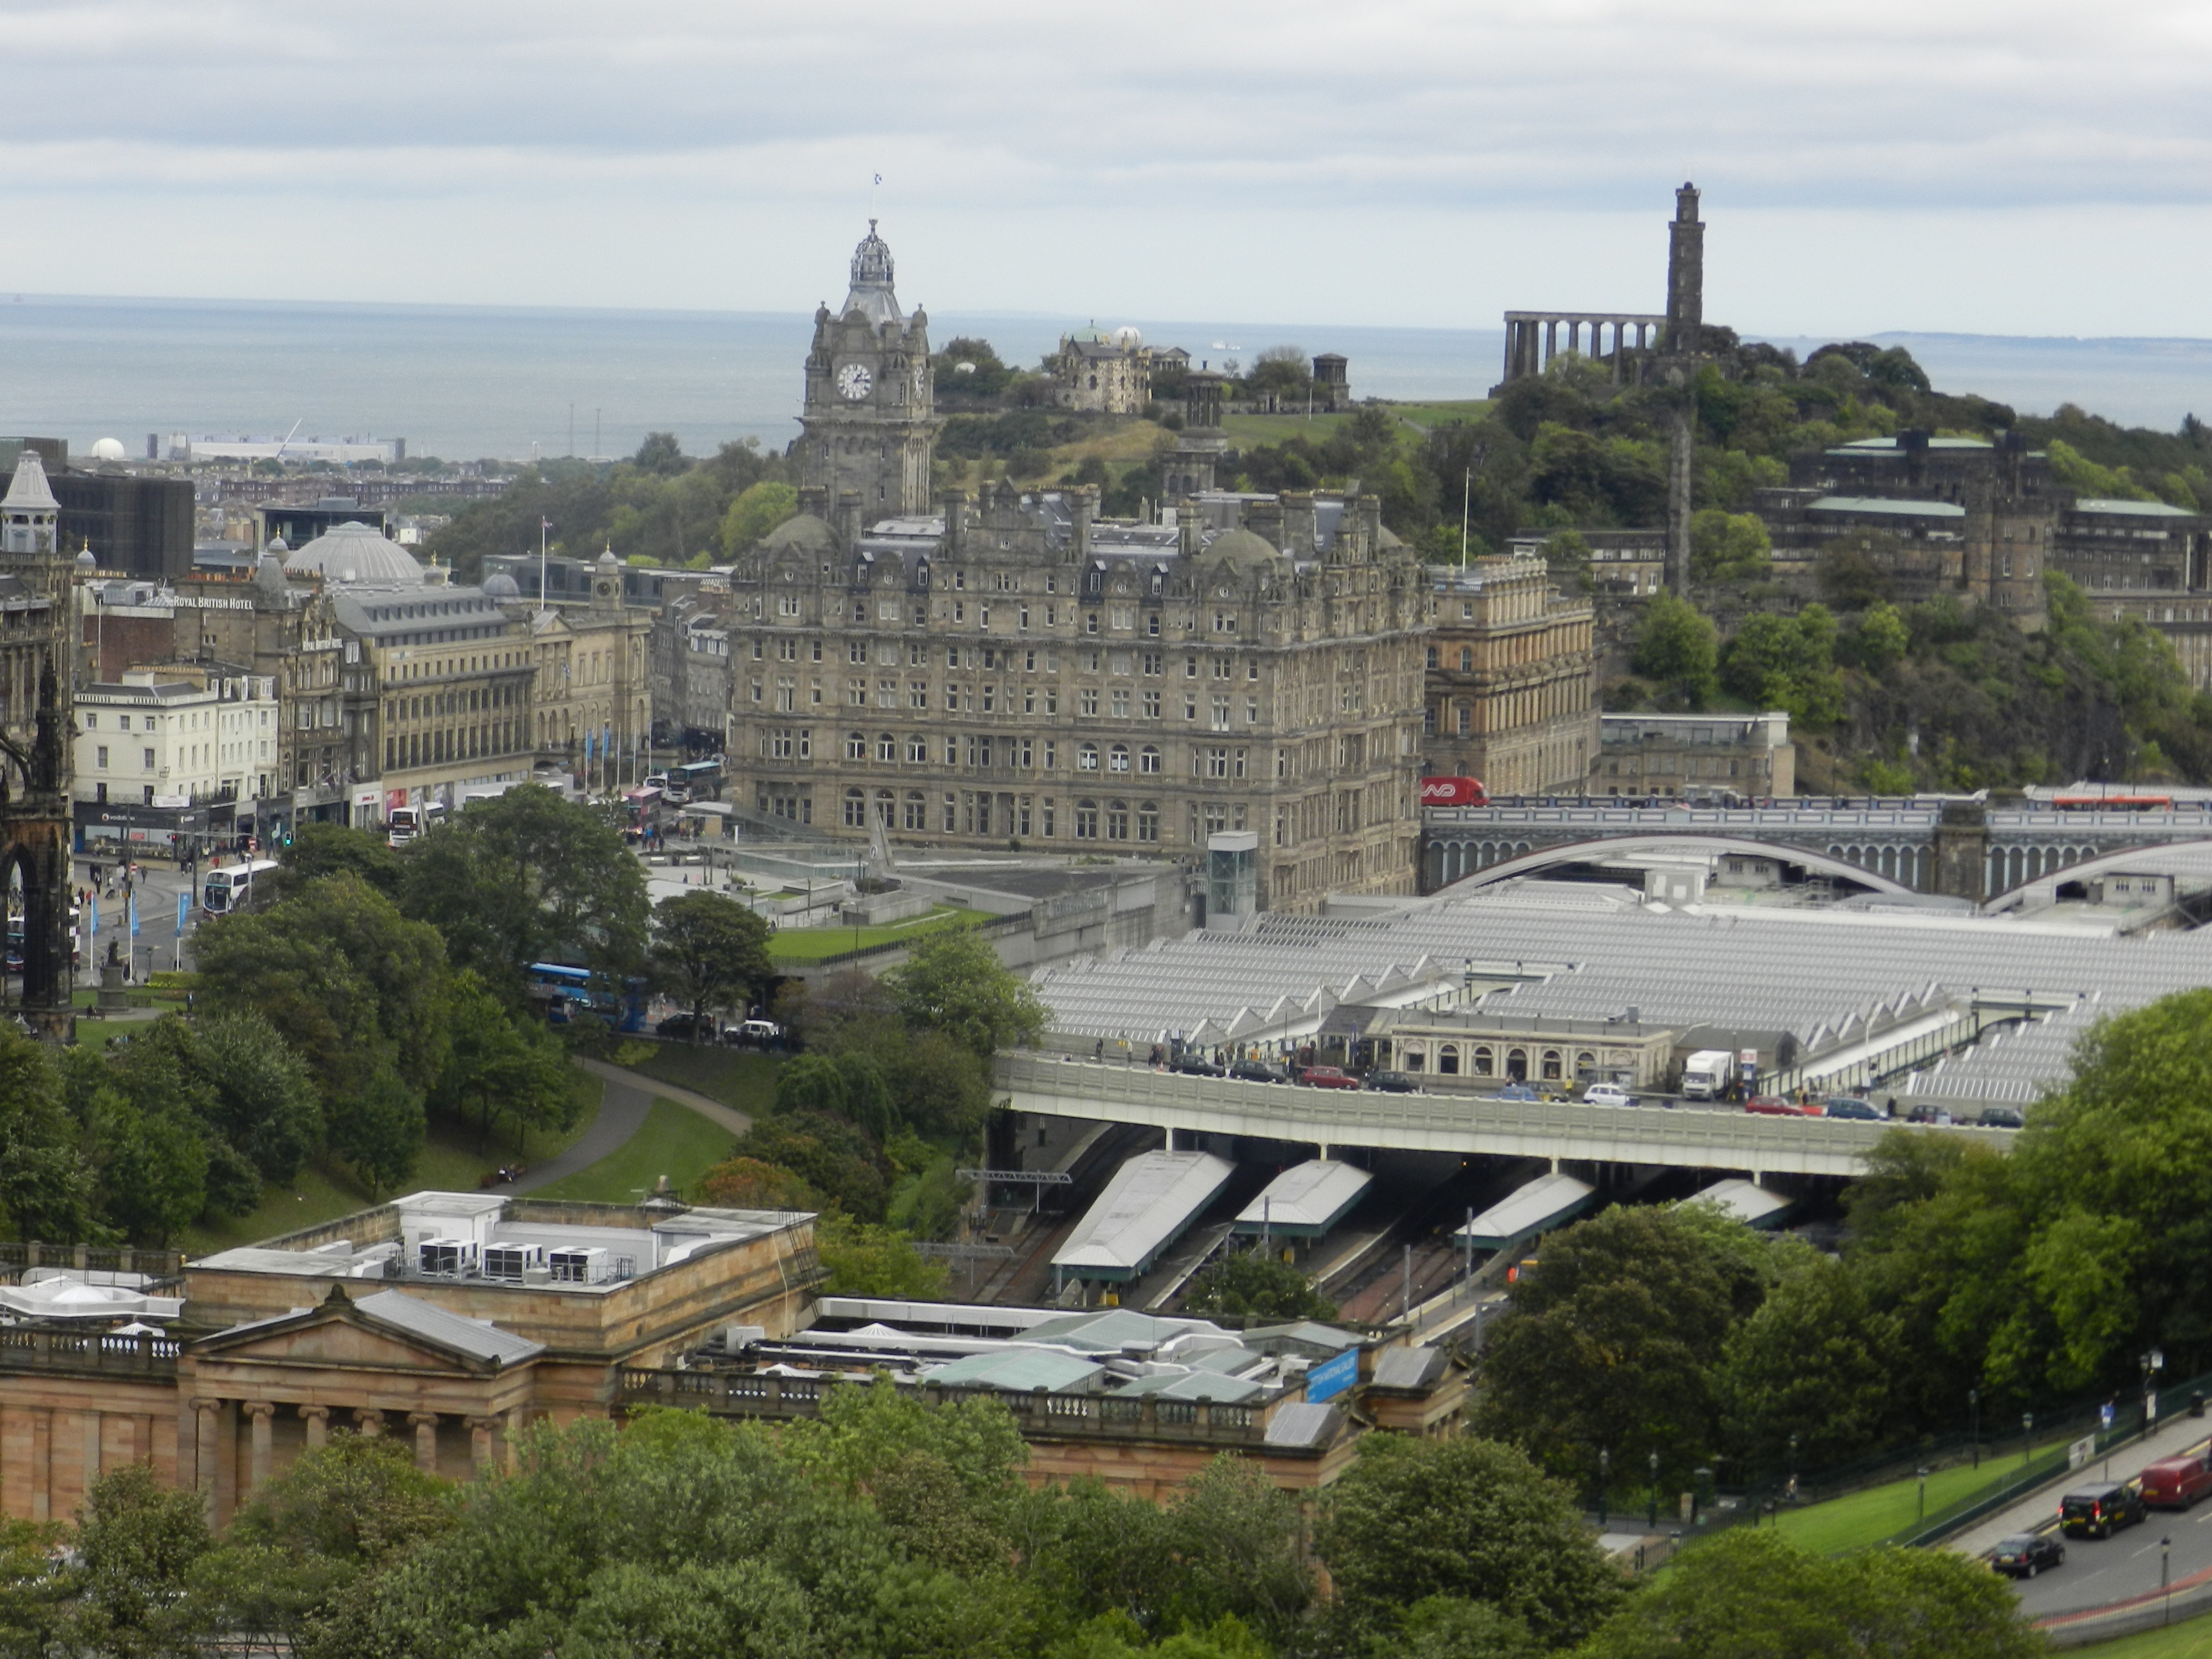
landscape, structure, skyline, town, city, cityscape, panorama, downtown, castle, landmark, stadium, arena, town square, scotland, edinburgh, bird's eye view, aerial photography, residential area, human settlement, sport venue